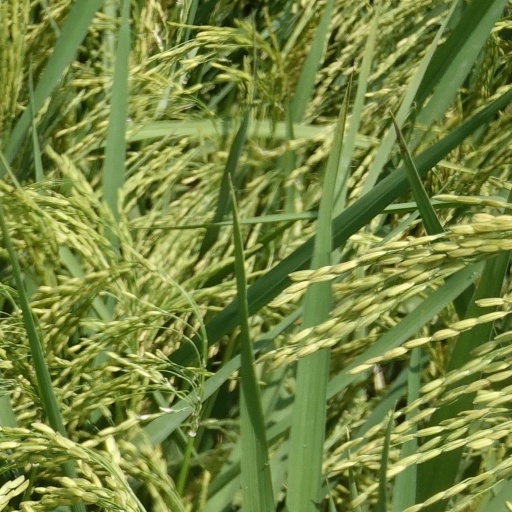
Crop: rice